Prophet's Prey

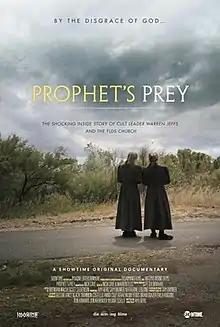
Official poster

Prophet's Prey is a 2015 American documentary directed and written by Amy J. Berg. The film follows Warren Jeffs, the president of the Fundamentalist Church of Jesus Christ of Latter-Day Saints, who is now running the religion from the confines of the Texas state prison, serving out a life sentence, for the rape of young girls. The film is an adaptation of the 2011 book of the same name by Sam Brower, who also serves as a producer on the film. Ron Howard serves as an executive producer under his Imagine Entertainment banner.